Samuel R. Quiñones

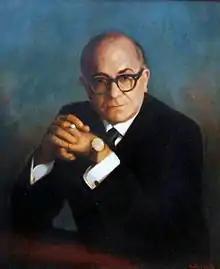

Samuel Ramón Quiñones Quiñones (October 29, 1903 – March 11, 1976), commonly known as Samuel R. Quiñones, was a prominent attorney in Puerto Rico who served as Speaker of the House of Representatives of Puerto Rico from 1941 to 1943 and for twenty years in the Senate of Puerto Rico as its fifth President, from 1949 to 1968, by far the longest serving Senate President. He is also the only person to hold both posts.